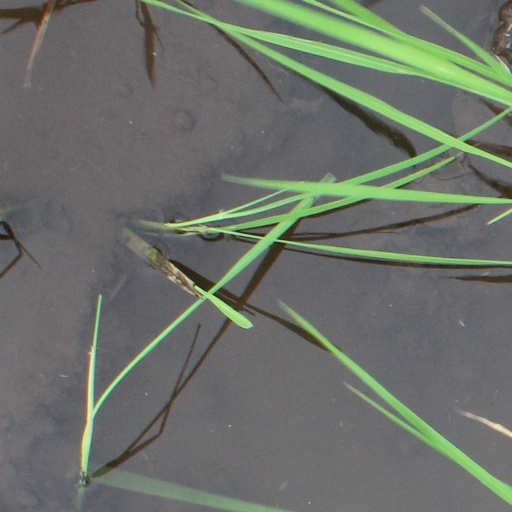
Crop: rice